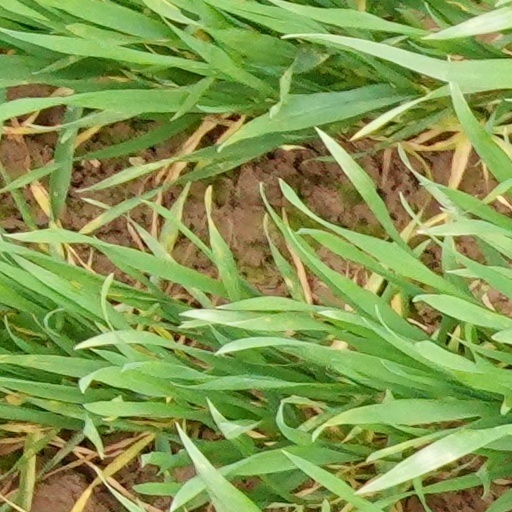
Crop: wheat